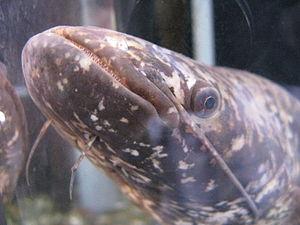
Les silures forment un genre de poissons d'eau douce de la famille des Siluridae. On compte aujourd'hui 16 espèces identifiées de silures, dont la plus connue est le silure glane.